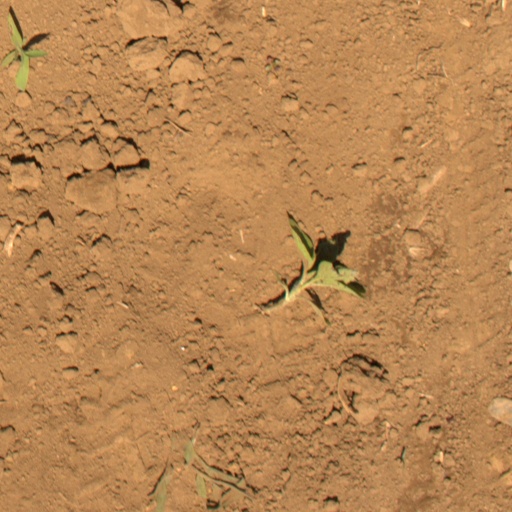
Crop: Jerusalem artichoke